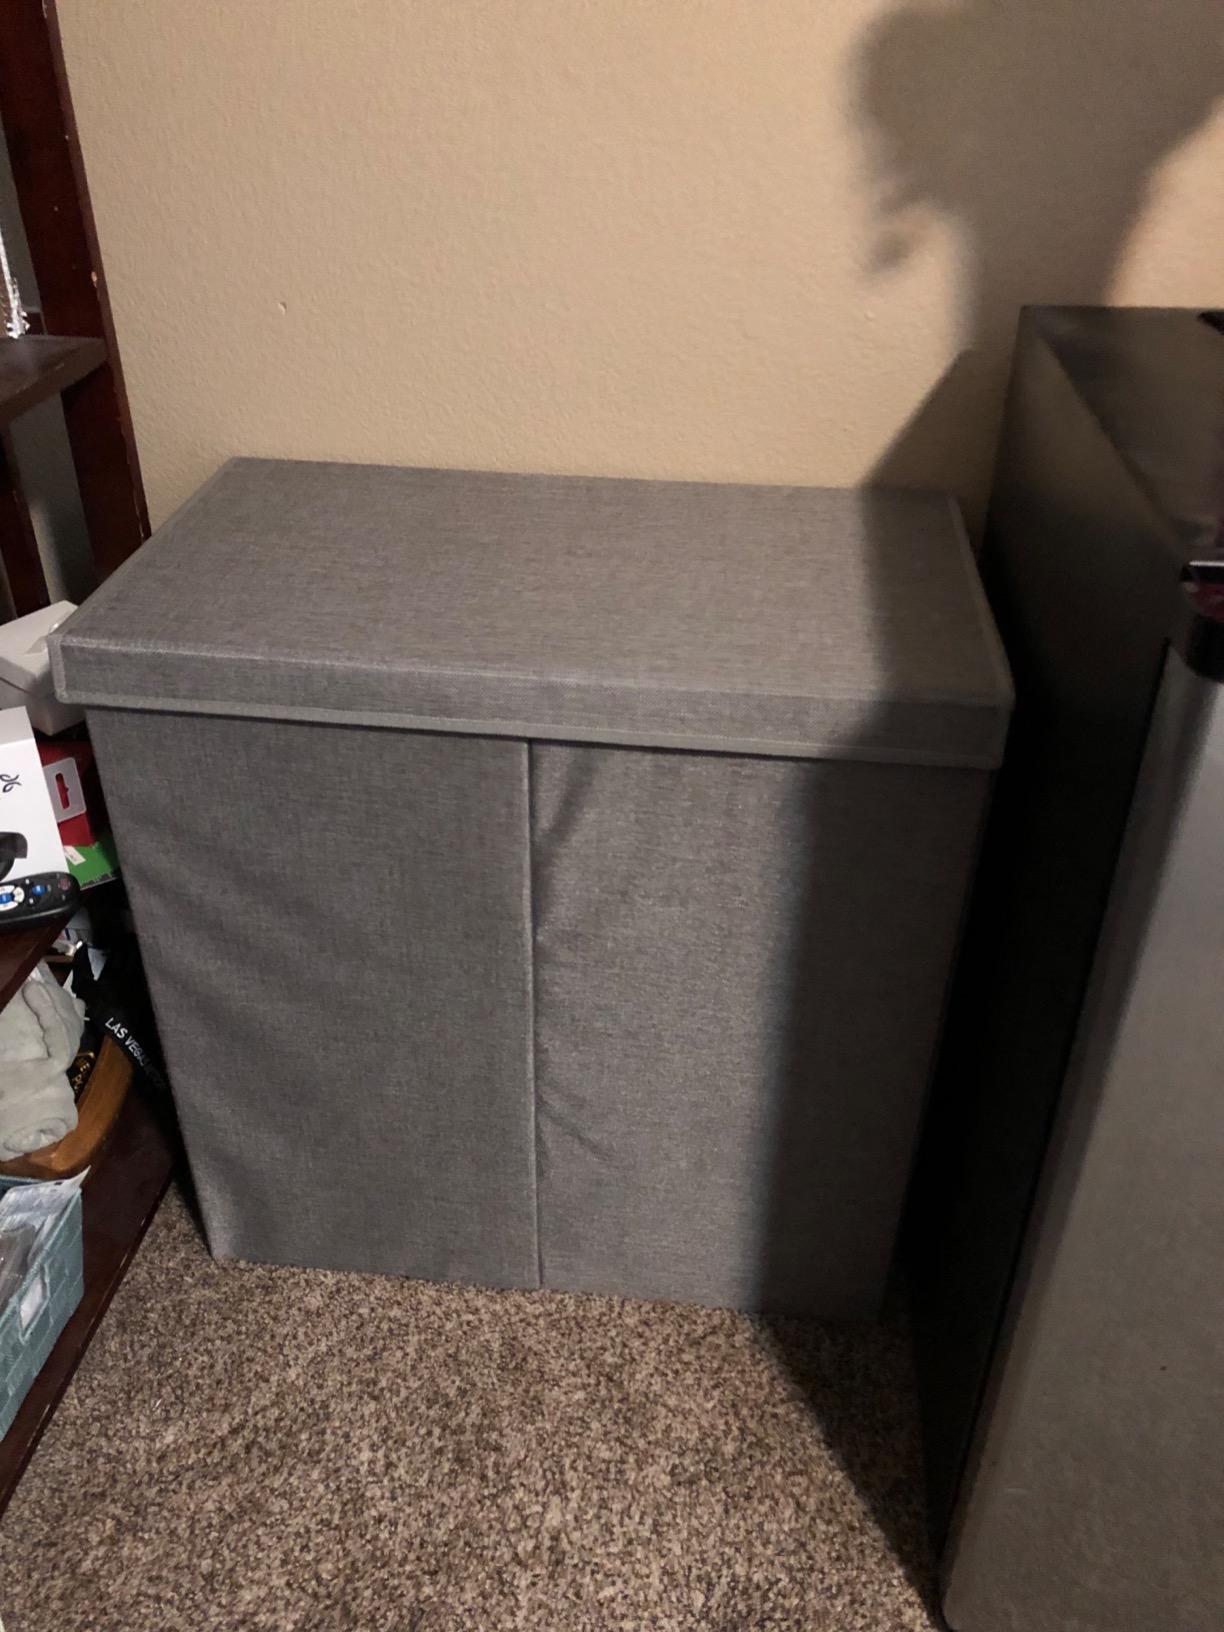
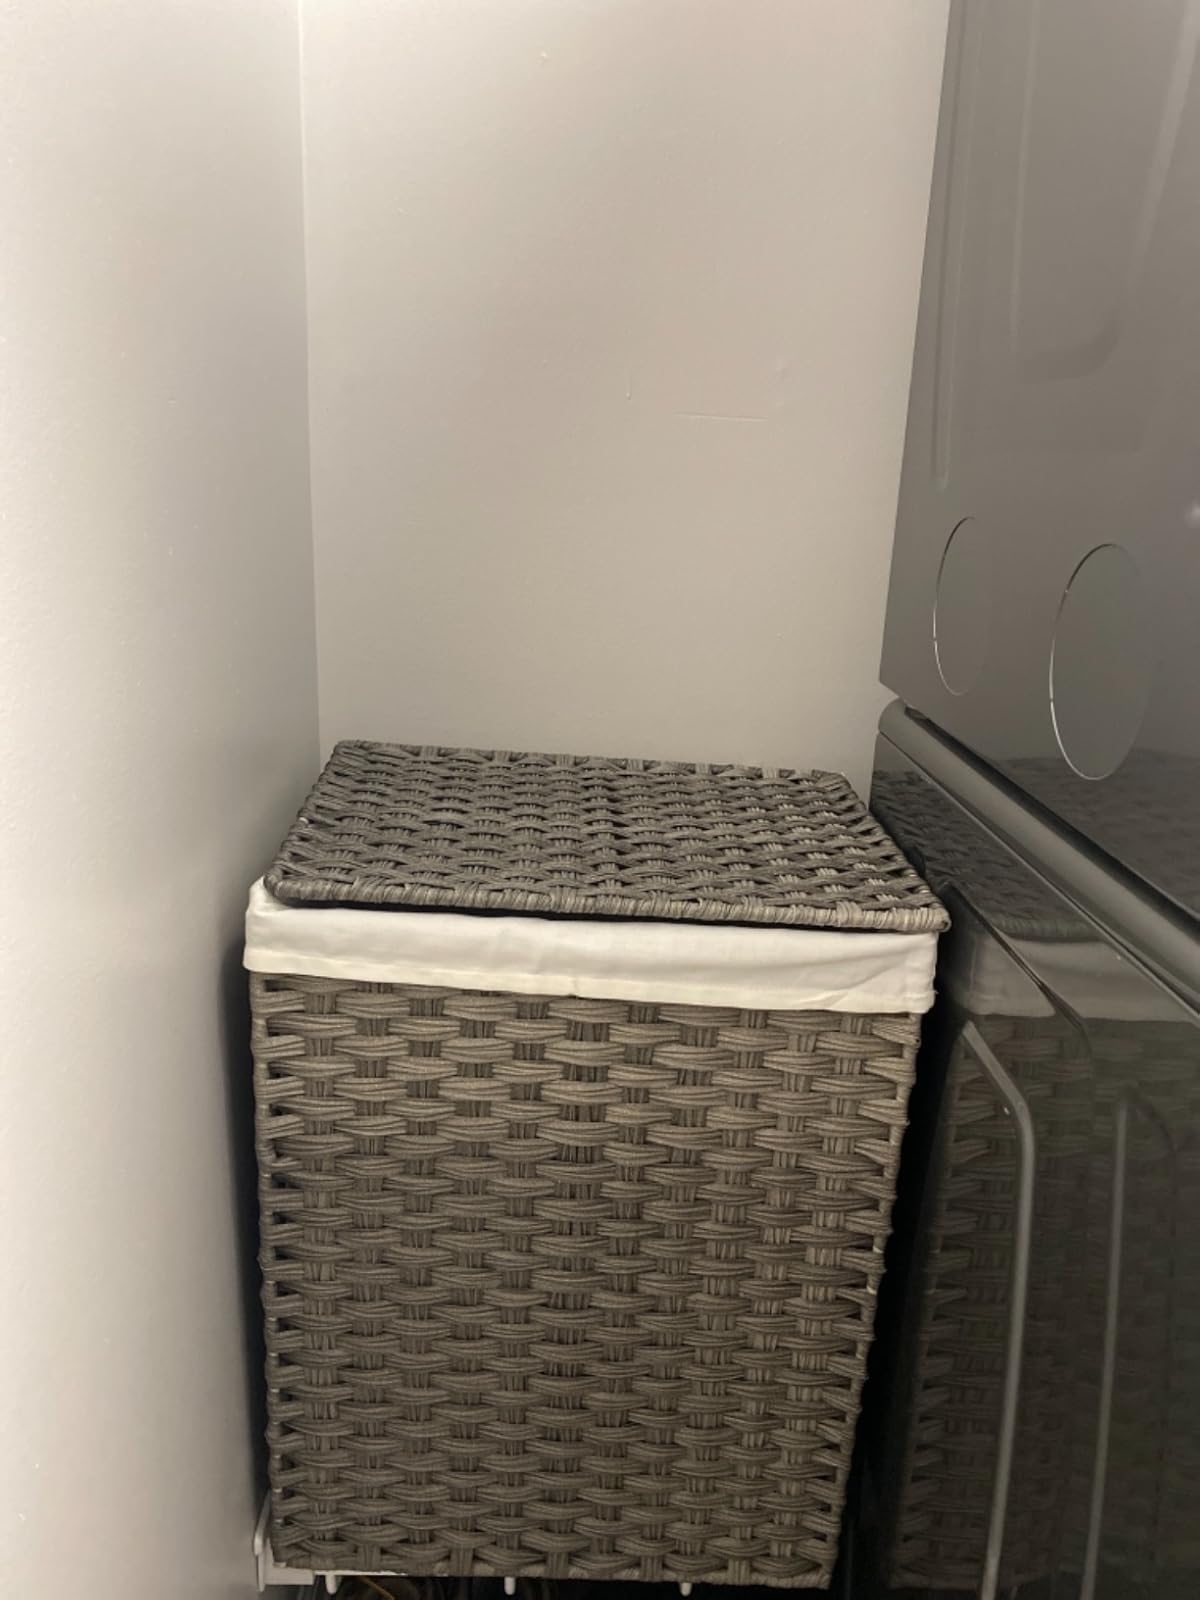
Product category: items_hamper
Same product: no